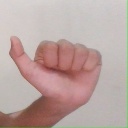
अक्षर: त